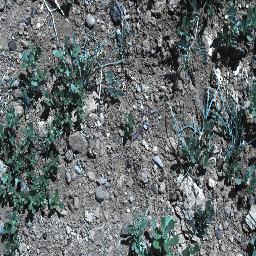
Label: negative